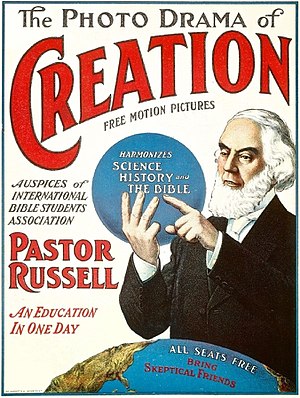
Skabelsens Fotodrama
The Photo-Drama of Creation anvendte en optaget stemme og bevægende billeder af Charles Taze Russell i 1912
Skabelsens Fotodrama, var en film i fire dele produceret af Watch Tower Bible and Tract Society of Pennsylvania under ledelse af Charles Taze Russell, som havde stiftet foreningen Bible Student movement. Filmen præsenterede Russells tro om Guds plan fra jordens skabelse frem til slutningen af Kristi tusindårsrige. Indledning af filmen begynder med Russels forklaring: